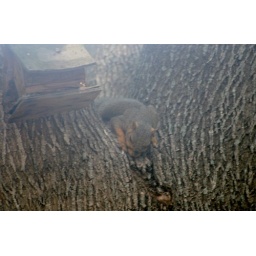
I didn't want to disturb him by walking outside. He would've been gone. Quality not good but still cute